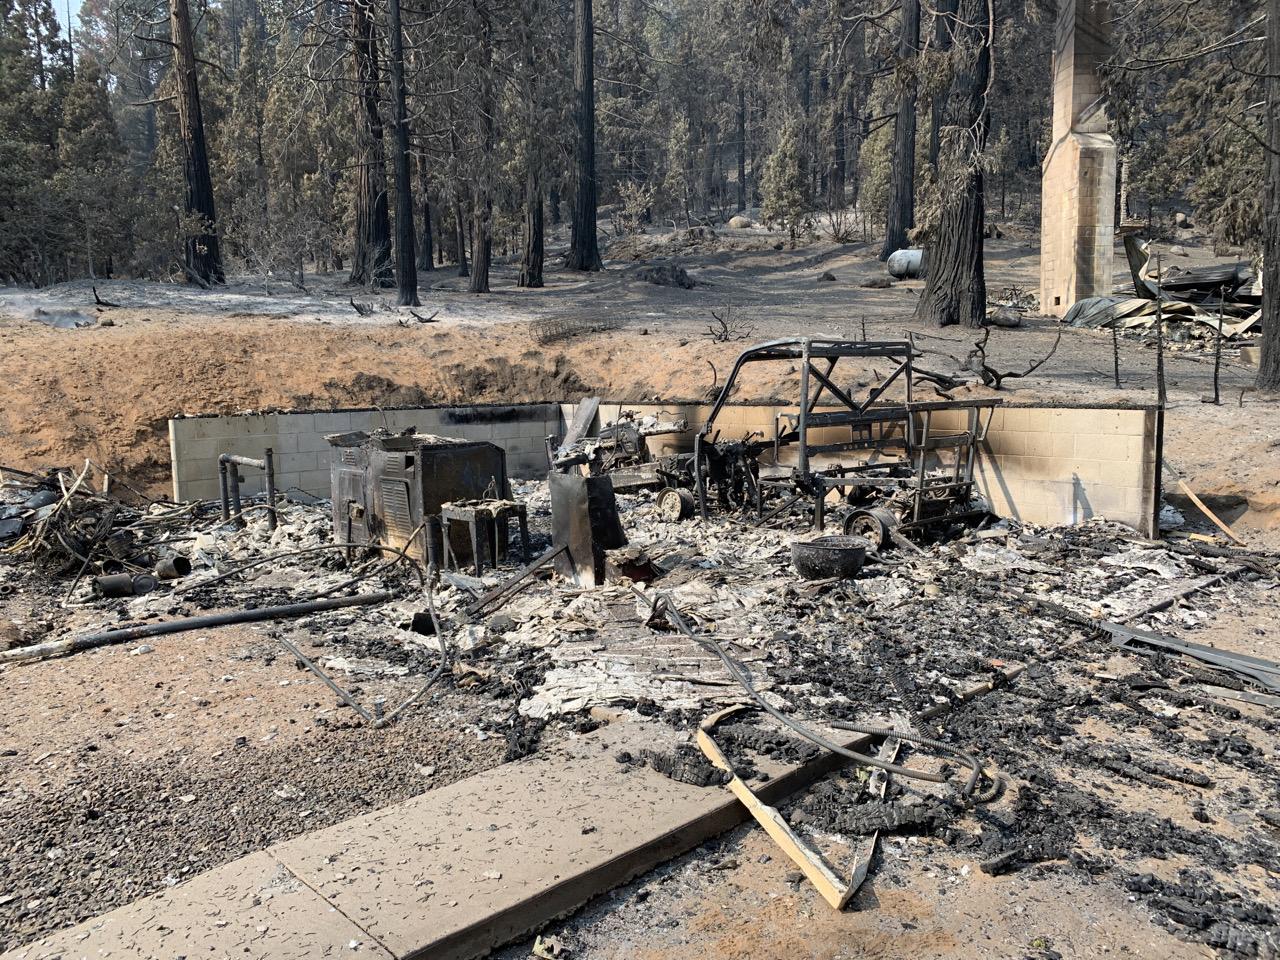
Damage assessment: destroyed